SSLV-D1

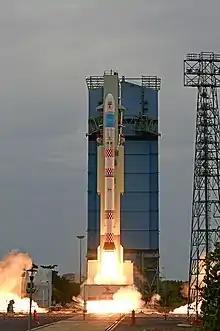
SSLV-D1/EOS-02 launches from First Launch Pad

The SSLV-D1 was the first mission of the Small Satellite Launch Vehicle (SSLV). Due to a sensor fault during separation of second stage and subsequent initiation of Open Loop Guidance by onboard computer to salvage the mission, the upper stage did not fire for planned duration and payloads were ultimately injected into a decaying orbit not achieving the objectives of mission.